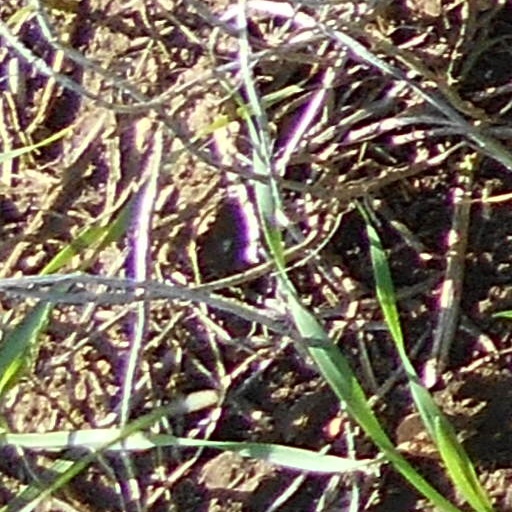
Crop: wheat